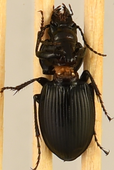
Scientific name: Cyclotrachelus torvus
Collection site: Northern Great Plains Research Laboratory NEON (NOGP), plot NOGP_007